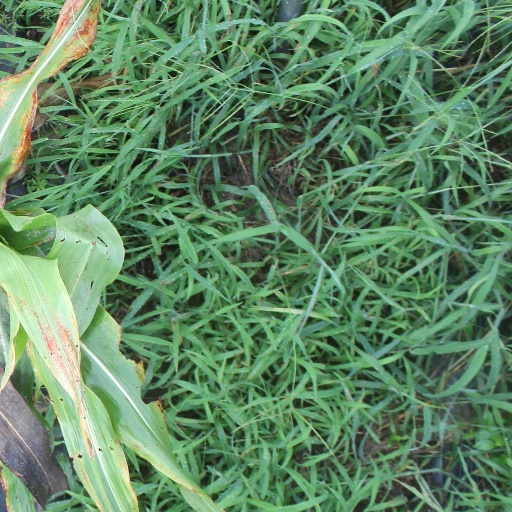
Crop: sorghum